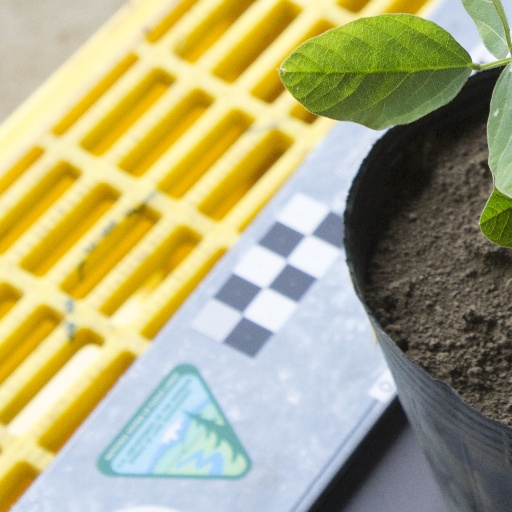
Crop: soybean